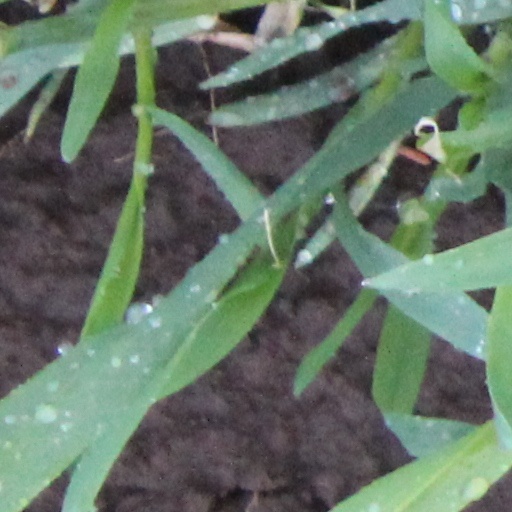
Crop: wheat